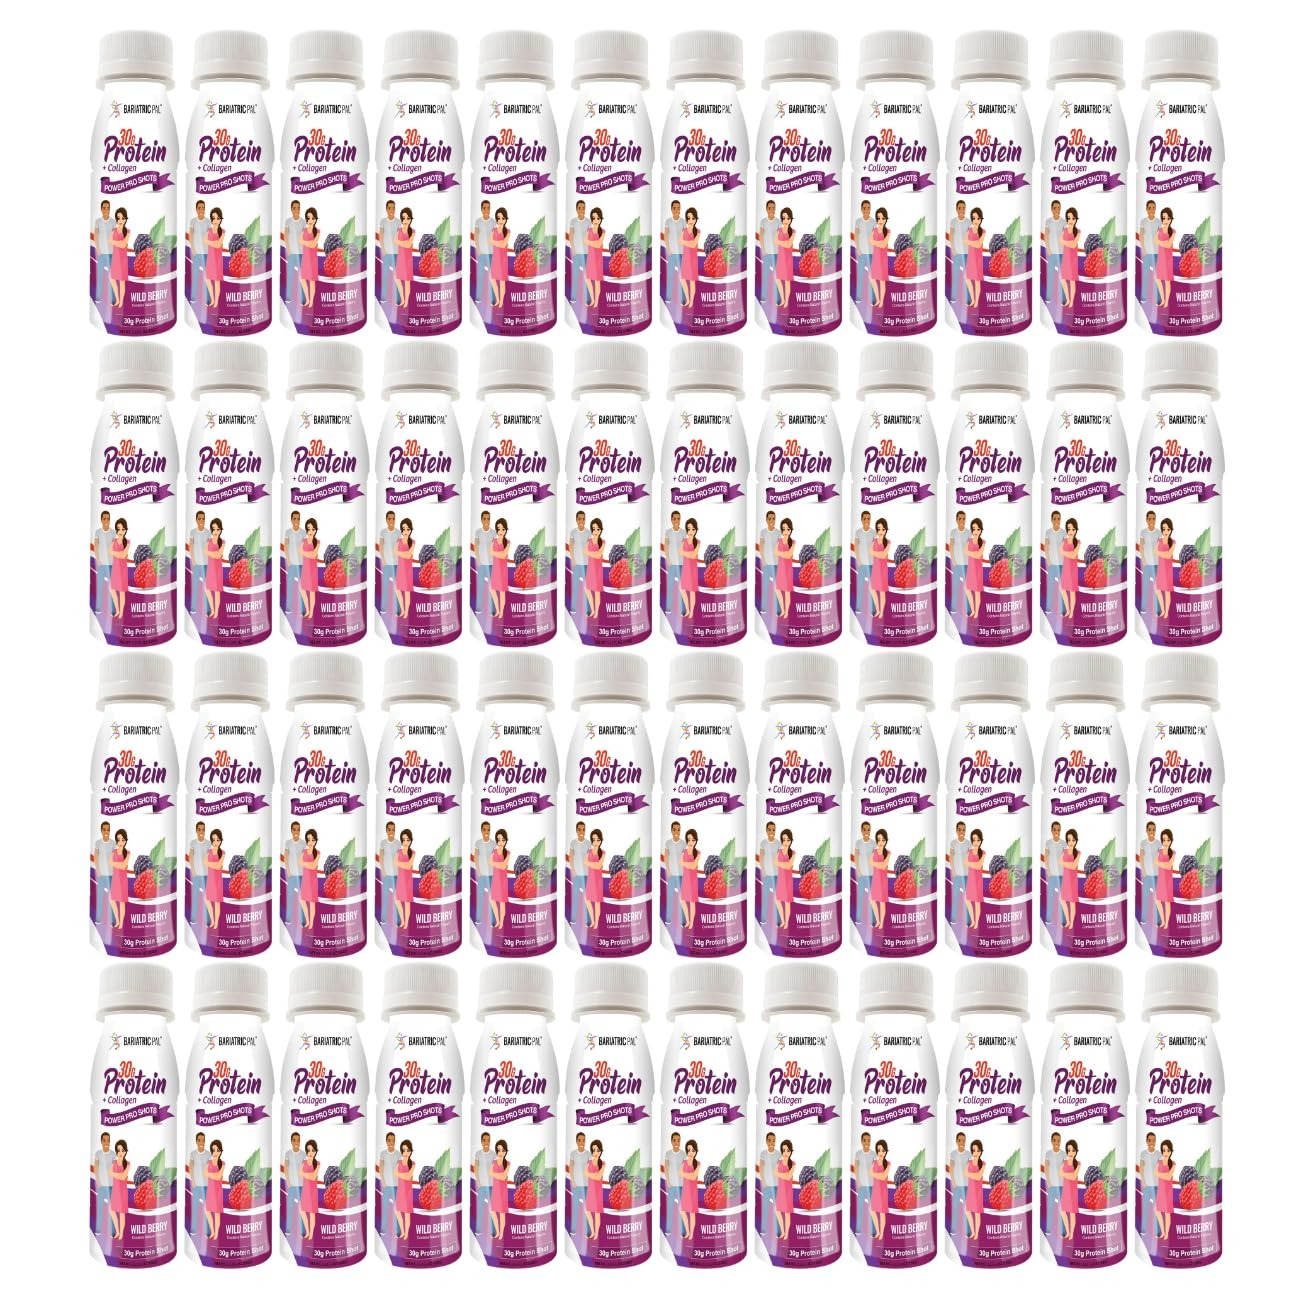
Item Name: BariatricPal 30g Whey Protein & Collagen Power Pro Shots - Wild Berry (48 Bottles)
Bullet Point: Berry Adventure: Immerse yourself in a rich tapestry of berry flavors for a sensory escape from the everyday.
Product Description: Embark on a Berry-Licious Journey to Wellness with Wild Berry BariatricPal 30g Whey Protein & Collagen Power Pro Shots. Welcome a symphony of berry flavors into your daily routine with BariatricPal 30g Whey Protein & Collagen Power Pro Shots in our enthralling Wild Berry variant. Created for the dynamic lifestyle, bariatric surgery patients, and anyone dedicated to wholesome well-being, this nutritious shot fuses taste with optimum health benefits.
Value: 169.44
Unit: Fl Oz

Price: 99.975